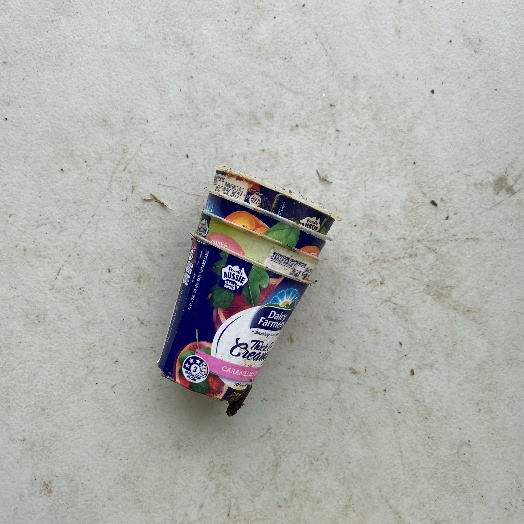
Label: Plastic